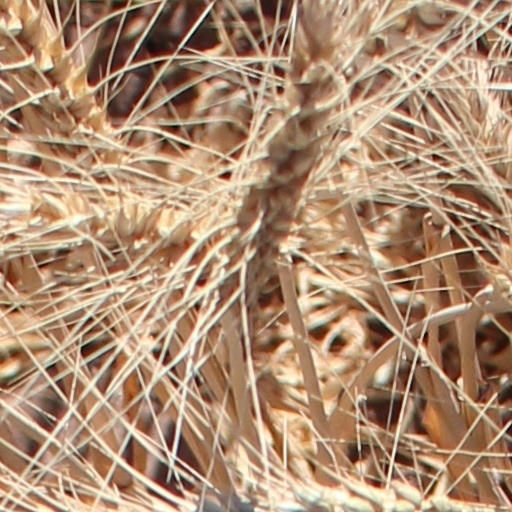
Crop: wheat